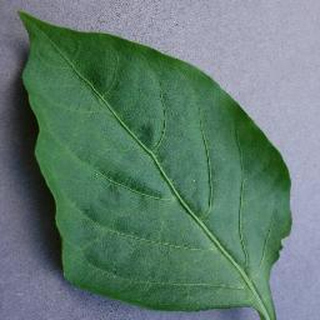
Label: healthy_bell_pepper